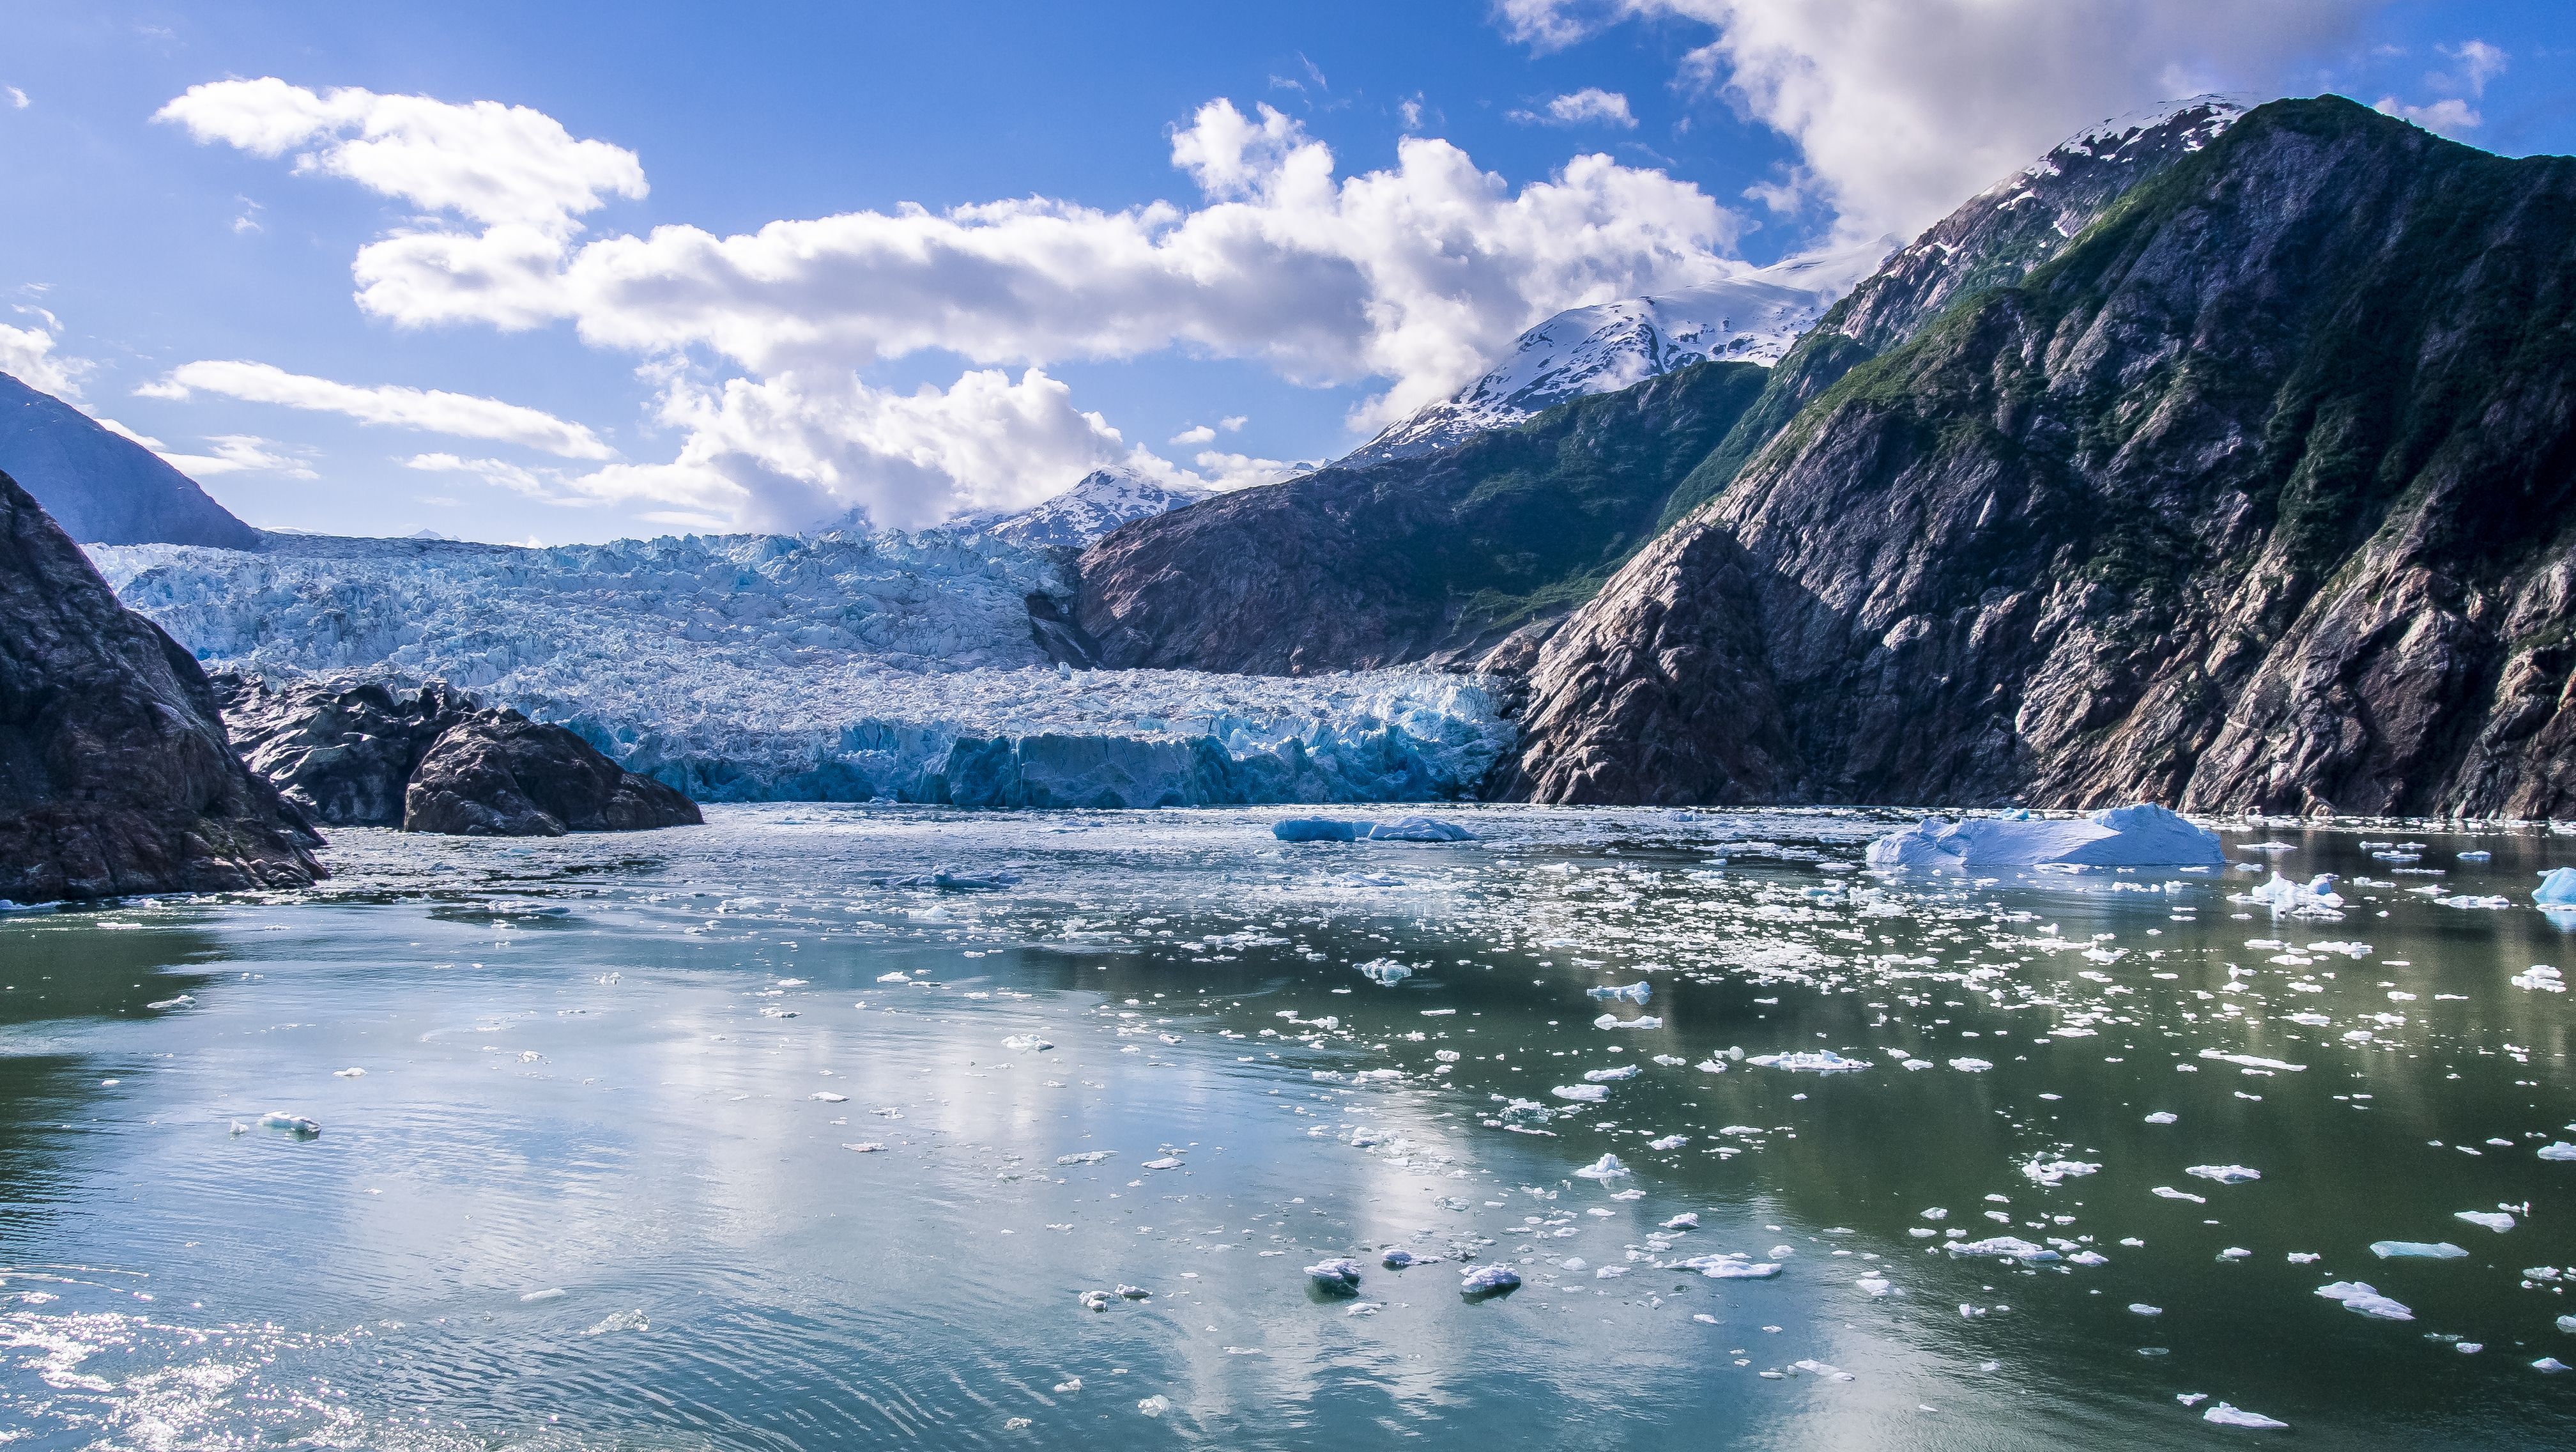
landscape, sea, water, nature, mountain, sky, lake, adventure, mountain range, travel, wild, ice, green, glacier, natural, bay, blue, fjord, cruise, creativecommons, colors, wide, angle, alaska, loch, icebergs, sawyer, landform, geographical feature, glacial landform